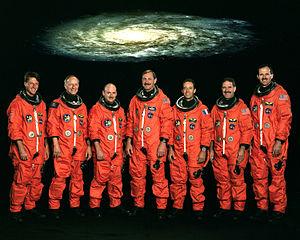
STS-103 est la vingt-septième mission de la navette spatiale Discovery.